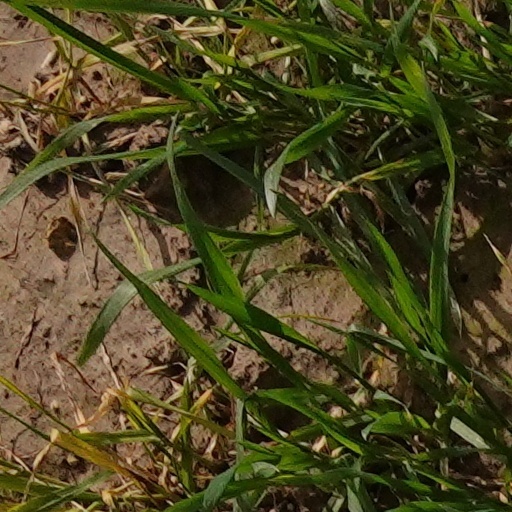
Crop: wheat